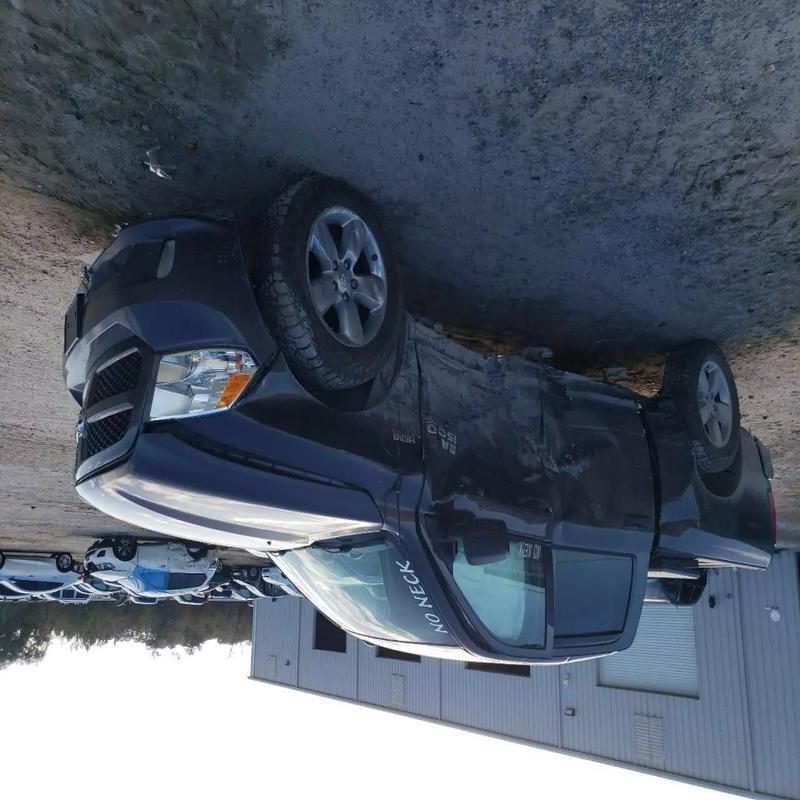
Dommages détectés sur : capot, aile avant droite, porte avant droite, porte arrière droite, aile arrière droite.
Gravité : majeur